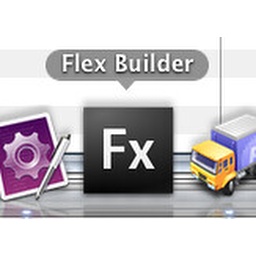
No blue dot in the dock for a running instance of Flex Builder ...